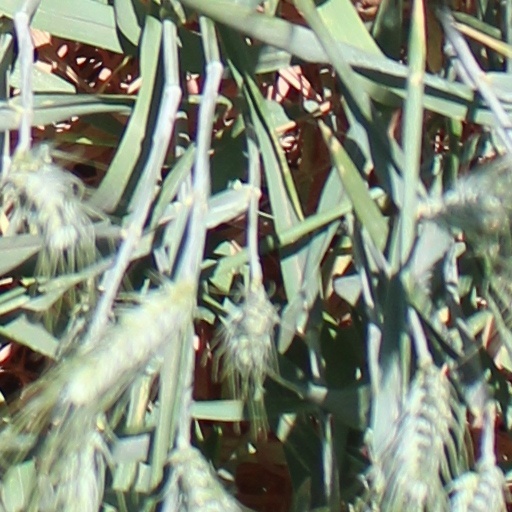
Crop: wheat